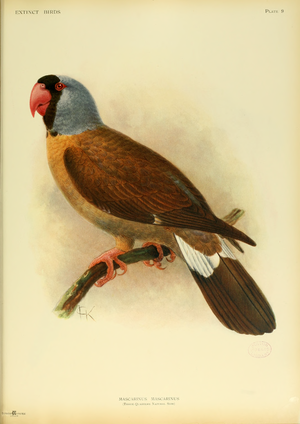
Le mascarin de La Réunion est une espèce éteinte de perroquet qui était endémique de l'île de La Réunion, dans les Mascareignes, dans le sud-ouest de l'océan Indien. Les liens taxonomiques de cette espèce sont sujets à débats. Elle a été liée aux perroquets Psittaculini, en se basant sur des arguments anatomiques, mais aux perroquets Coracopsis par des arguments génétiques. La question de sa position taxonomique précise est encore ouverte.